Rio (hotel and casino)

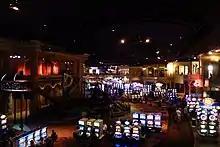
Overlooking the casino floor in 2013

Following the Great Recession, most of Harrah's cash flow went to its Strip properties, leaving the Rio to become neglected. At the end of 2008, the Rio launched an opt-in mobile marketing campaign, providing promotions to customers via text messages. Two years later, it began offering resident discounts in an effort to attract more locals.